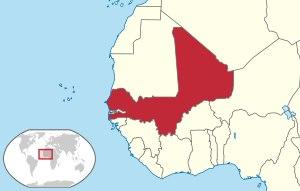
L’histoire du Sénégal – avant l'accession du pays à son indépendance en 1960 – s'inscrit d'abord dans celle d'entités plus larges telles que, successivement, le Sahara, le Soudan, la Sénégambie ou l'Afrique-Occidentale française, avant d'être associée à l'époque contemporaine à celle des États voisins du Sahel africain.